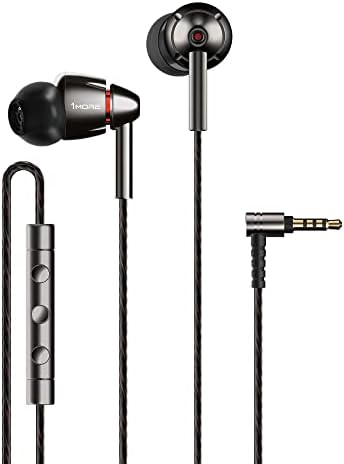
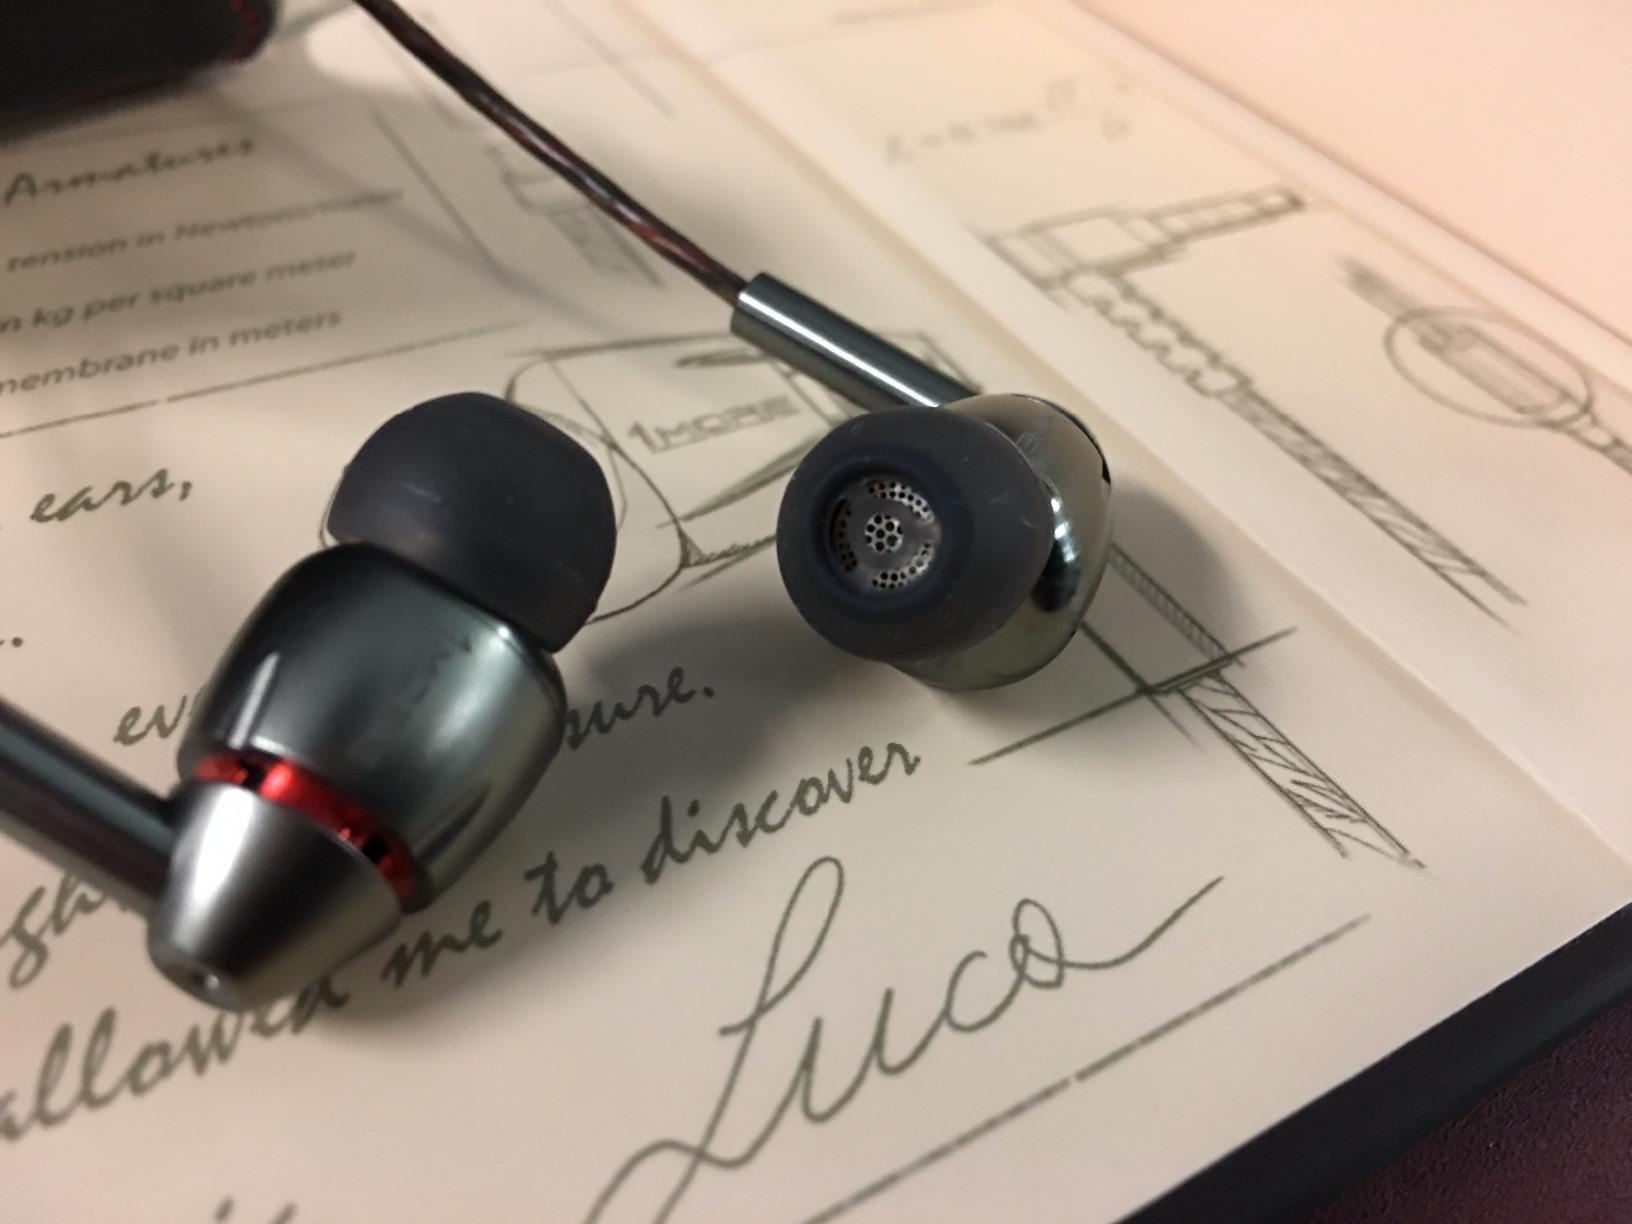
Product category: headphones
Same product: yes